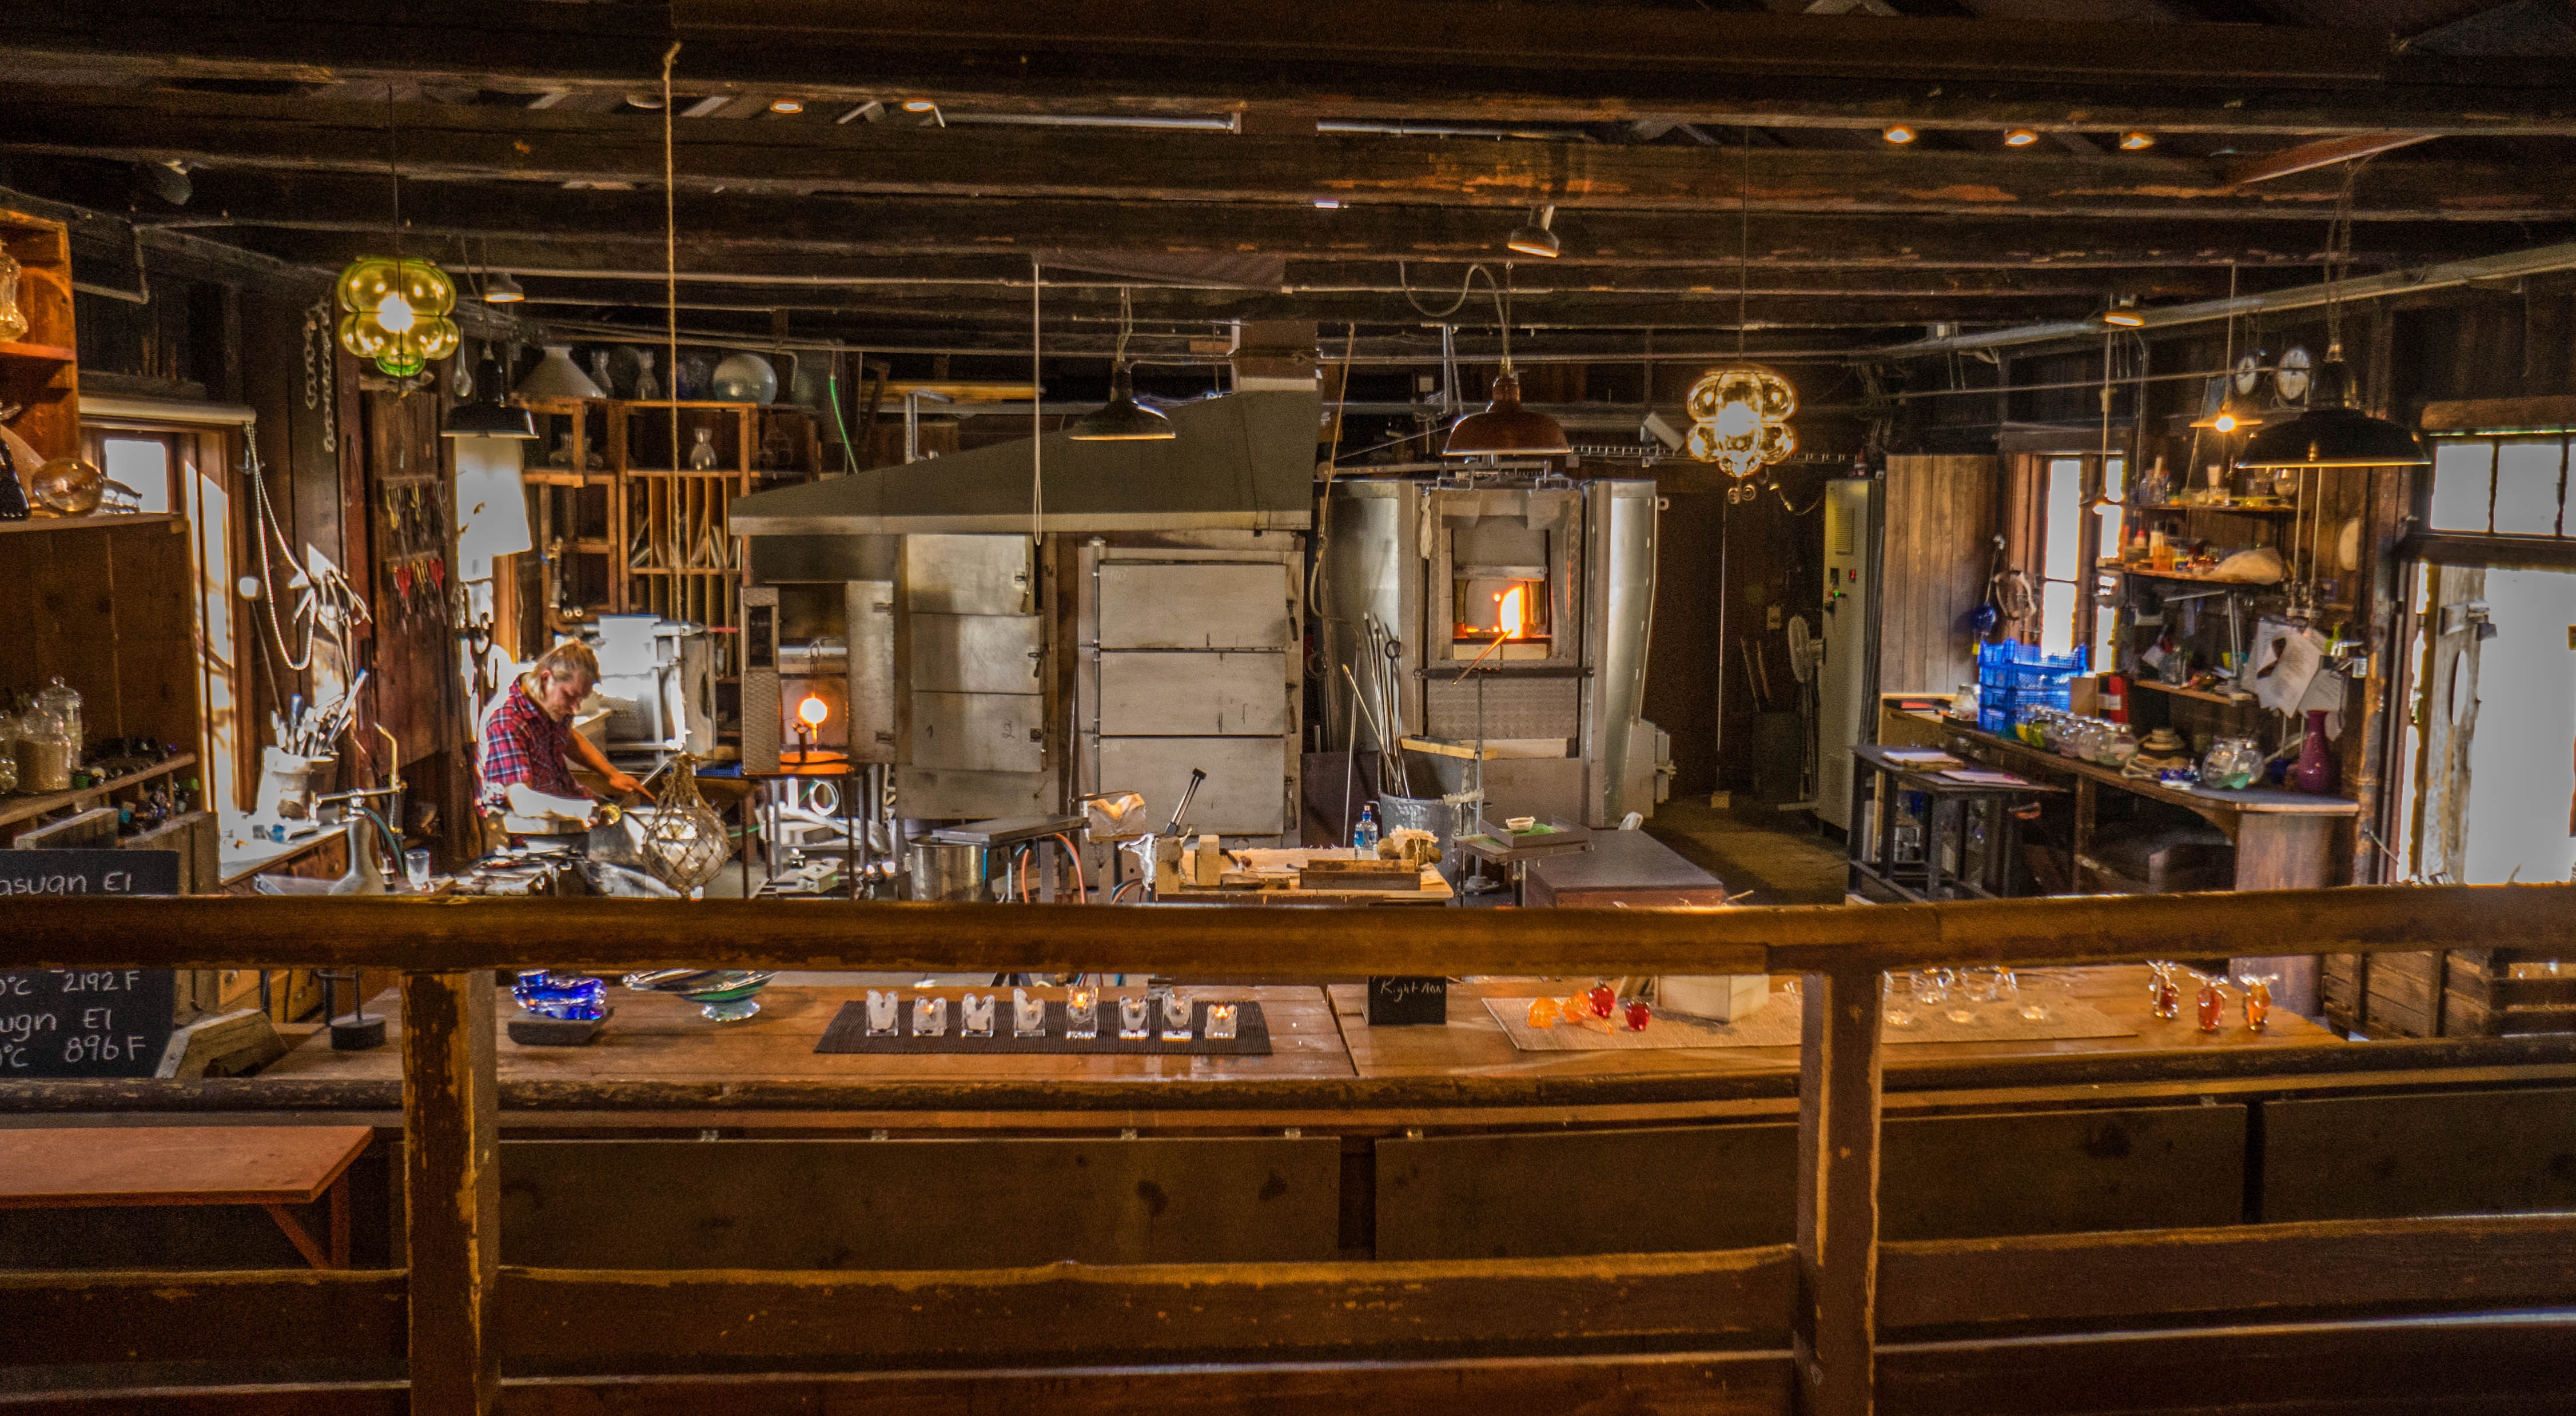
architecture, wood, restaurant, workshop, bar, factory, craft, room, interior design, stall, sweden, craftsman, tourist attraction, stockholm, traditional, tavern, scandinavia, skansen, glass blower